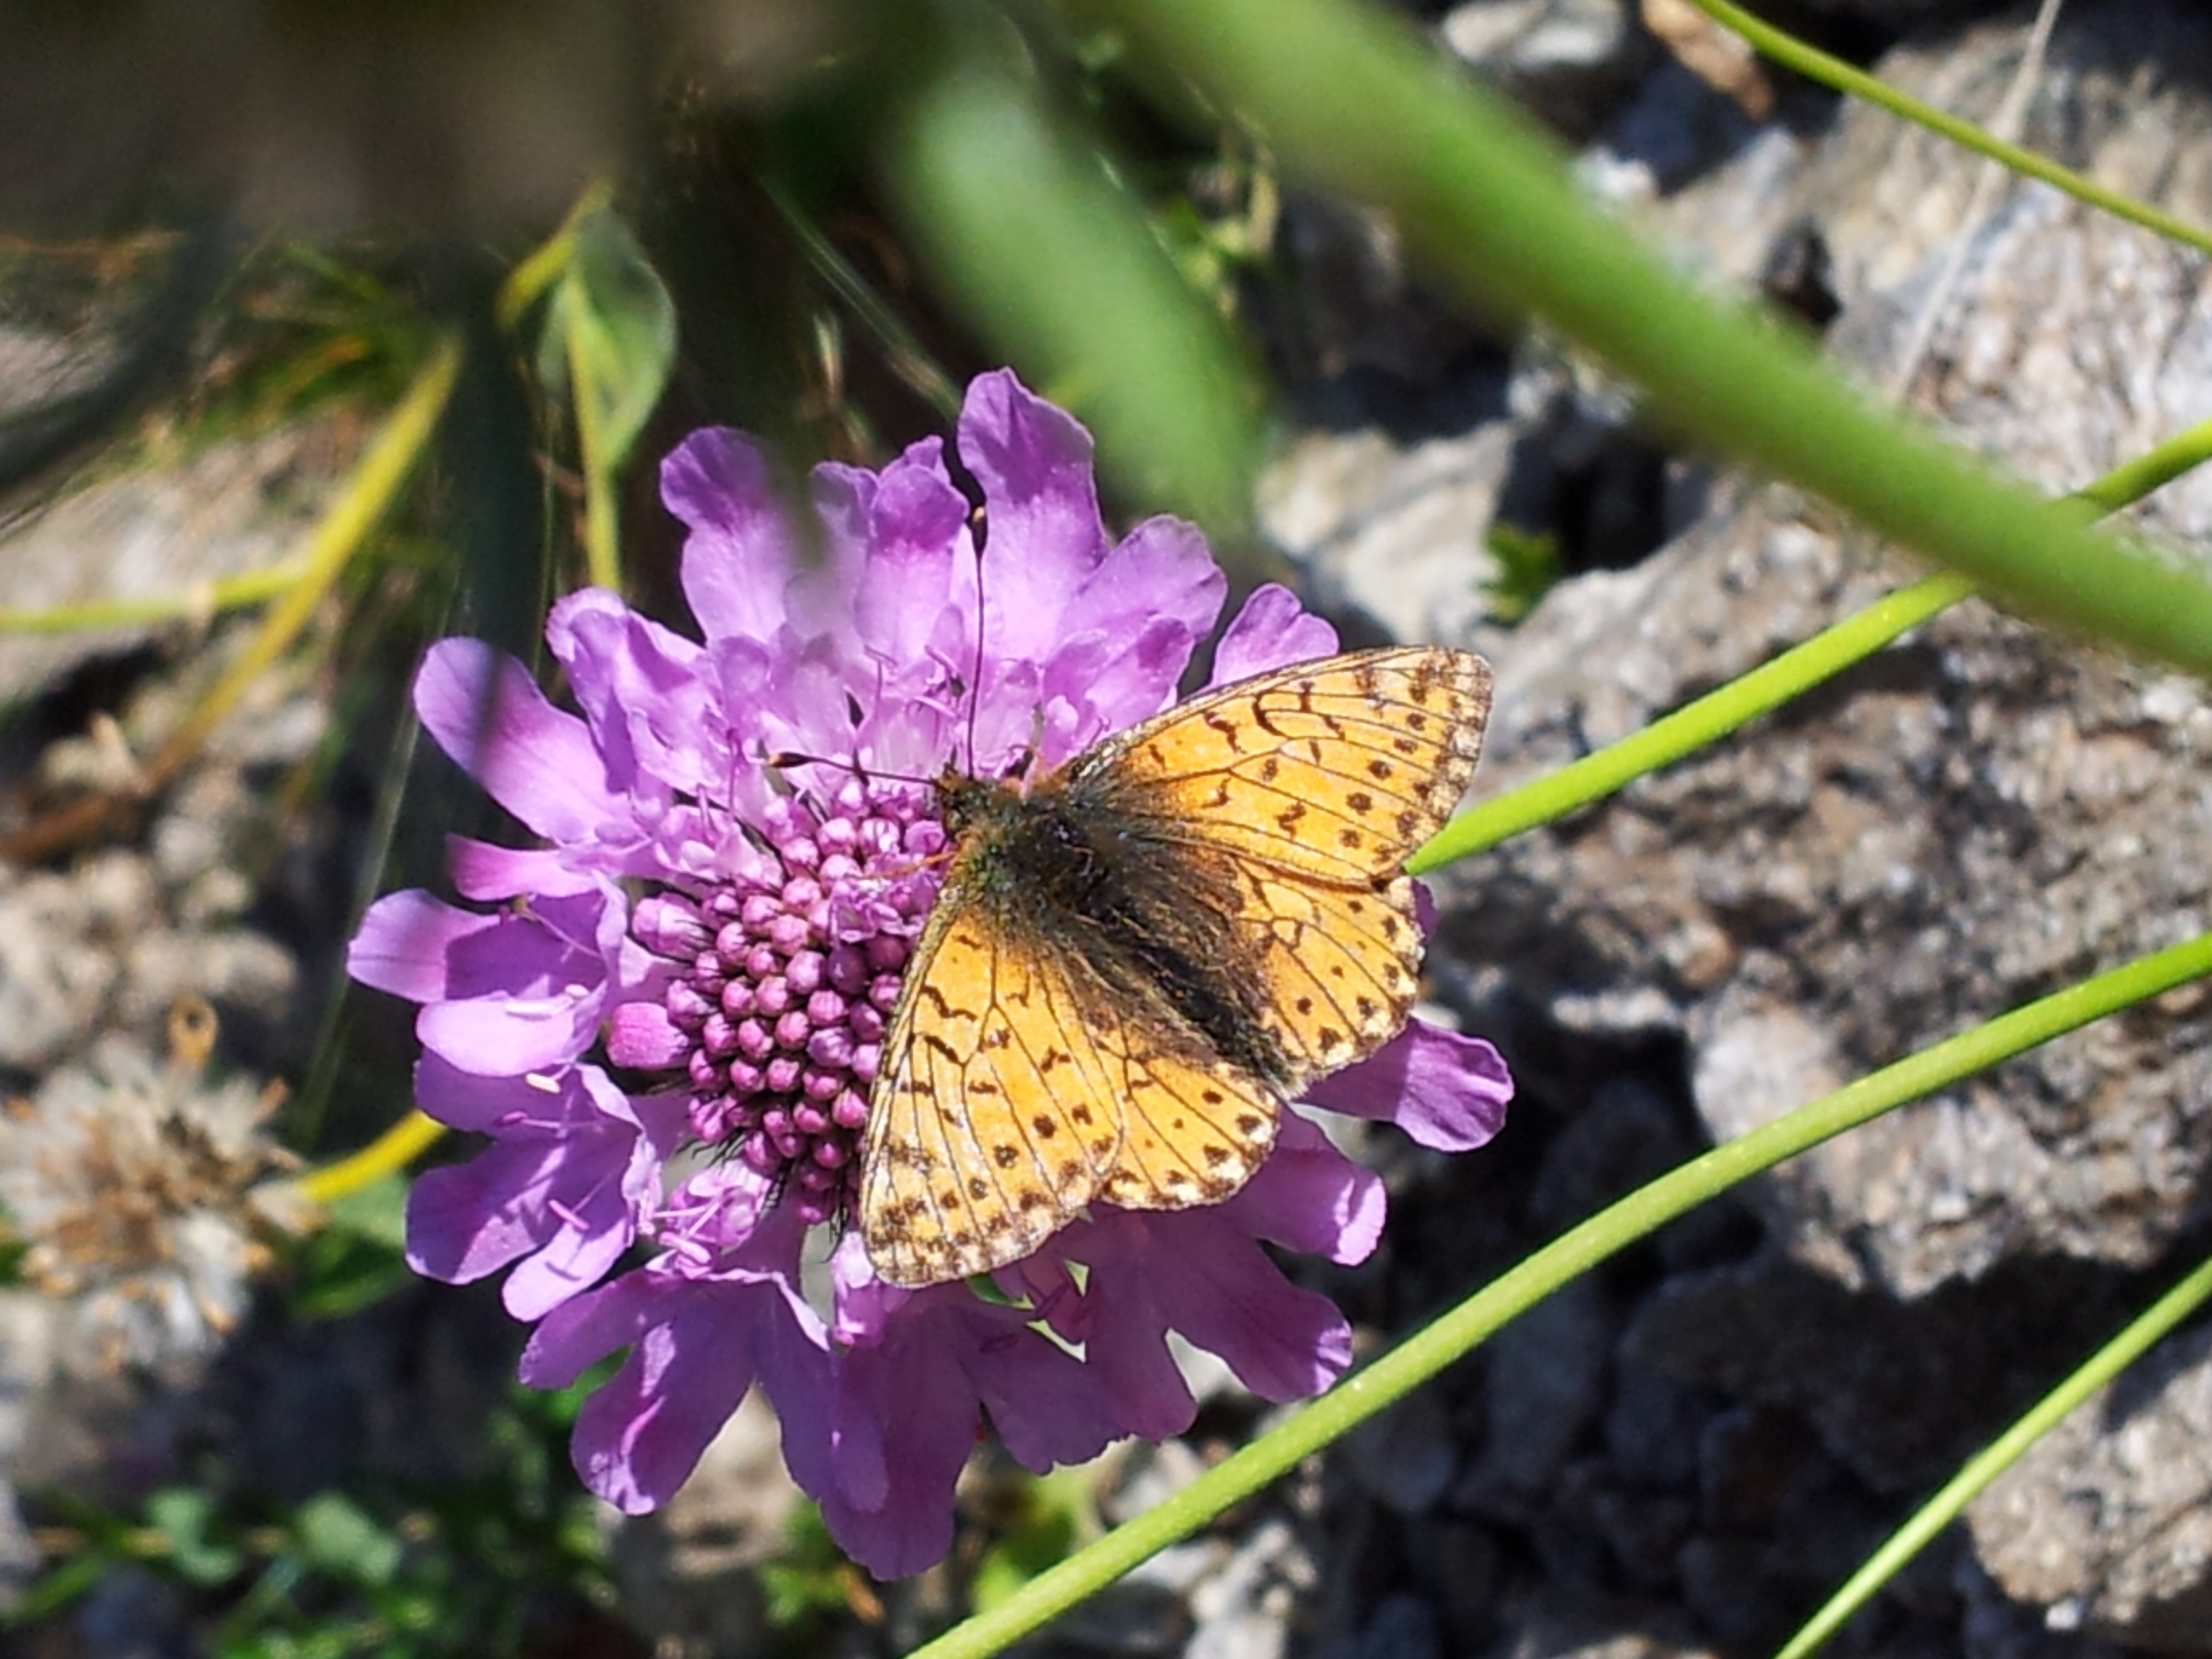
nature, plant, flower, purple, summer, insect, botany, butterfly, pink, flora, fauna, invertebrate, wildflower, close up, nectar, macro photography, flowering plant, annual plant, land plant, moths and butterflies, imola